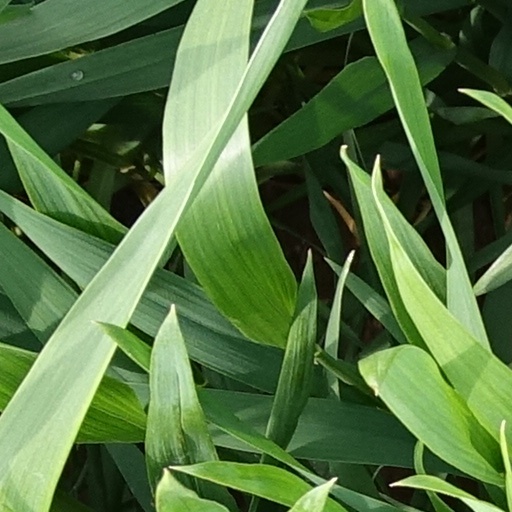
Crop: wheat